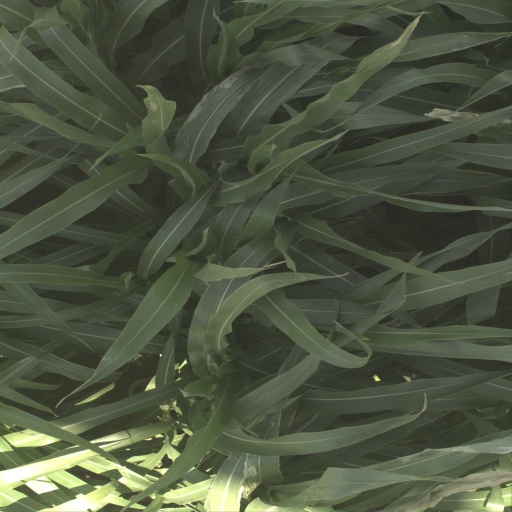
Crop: sorghum